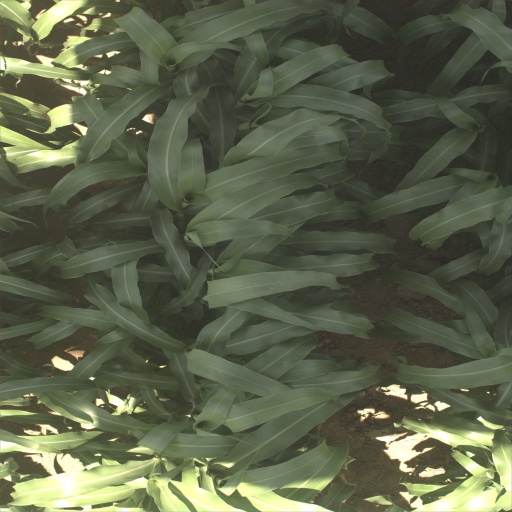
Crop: sorghum